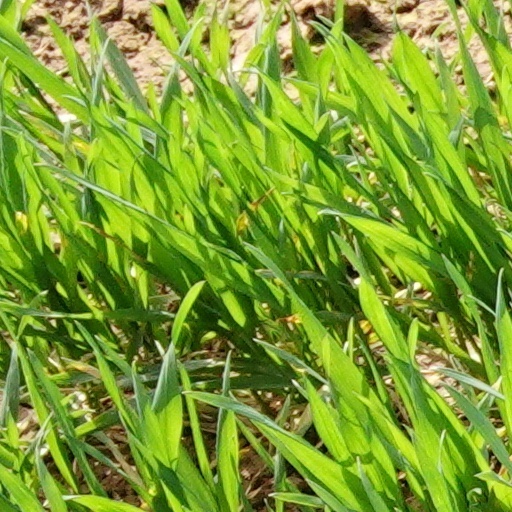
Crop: wheat